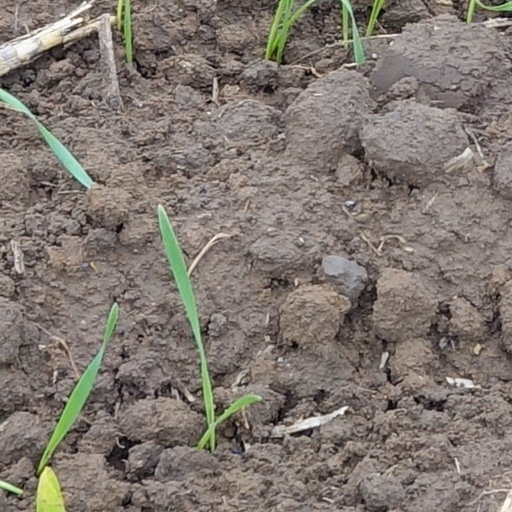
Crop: wheat